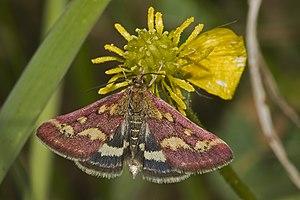
Pyrausta purpuralis, la Pyrale pourprée ou Pyrauste pourprée, est une espèce de lépidoptères de la famille des Crambidae et du genre Pyrausta.